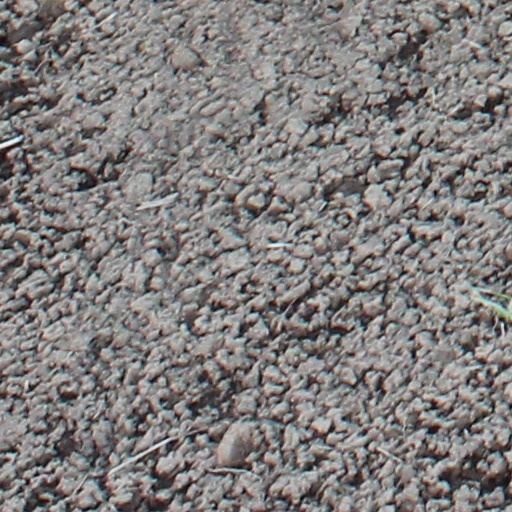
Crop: wheat